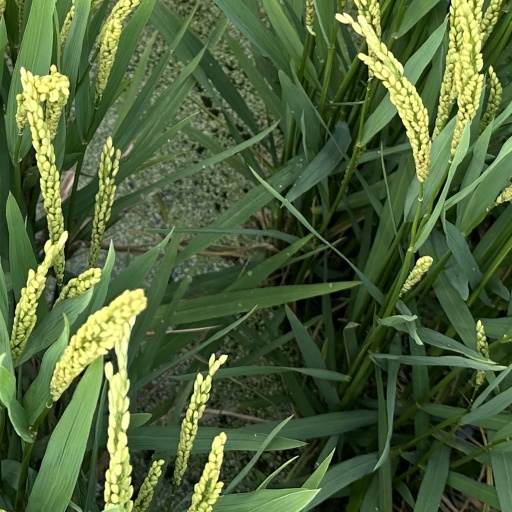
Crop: rice